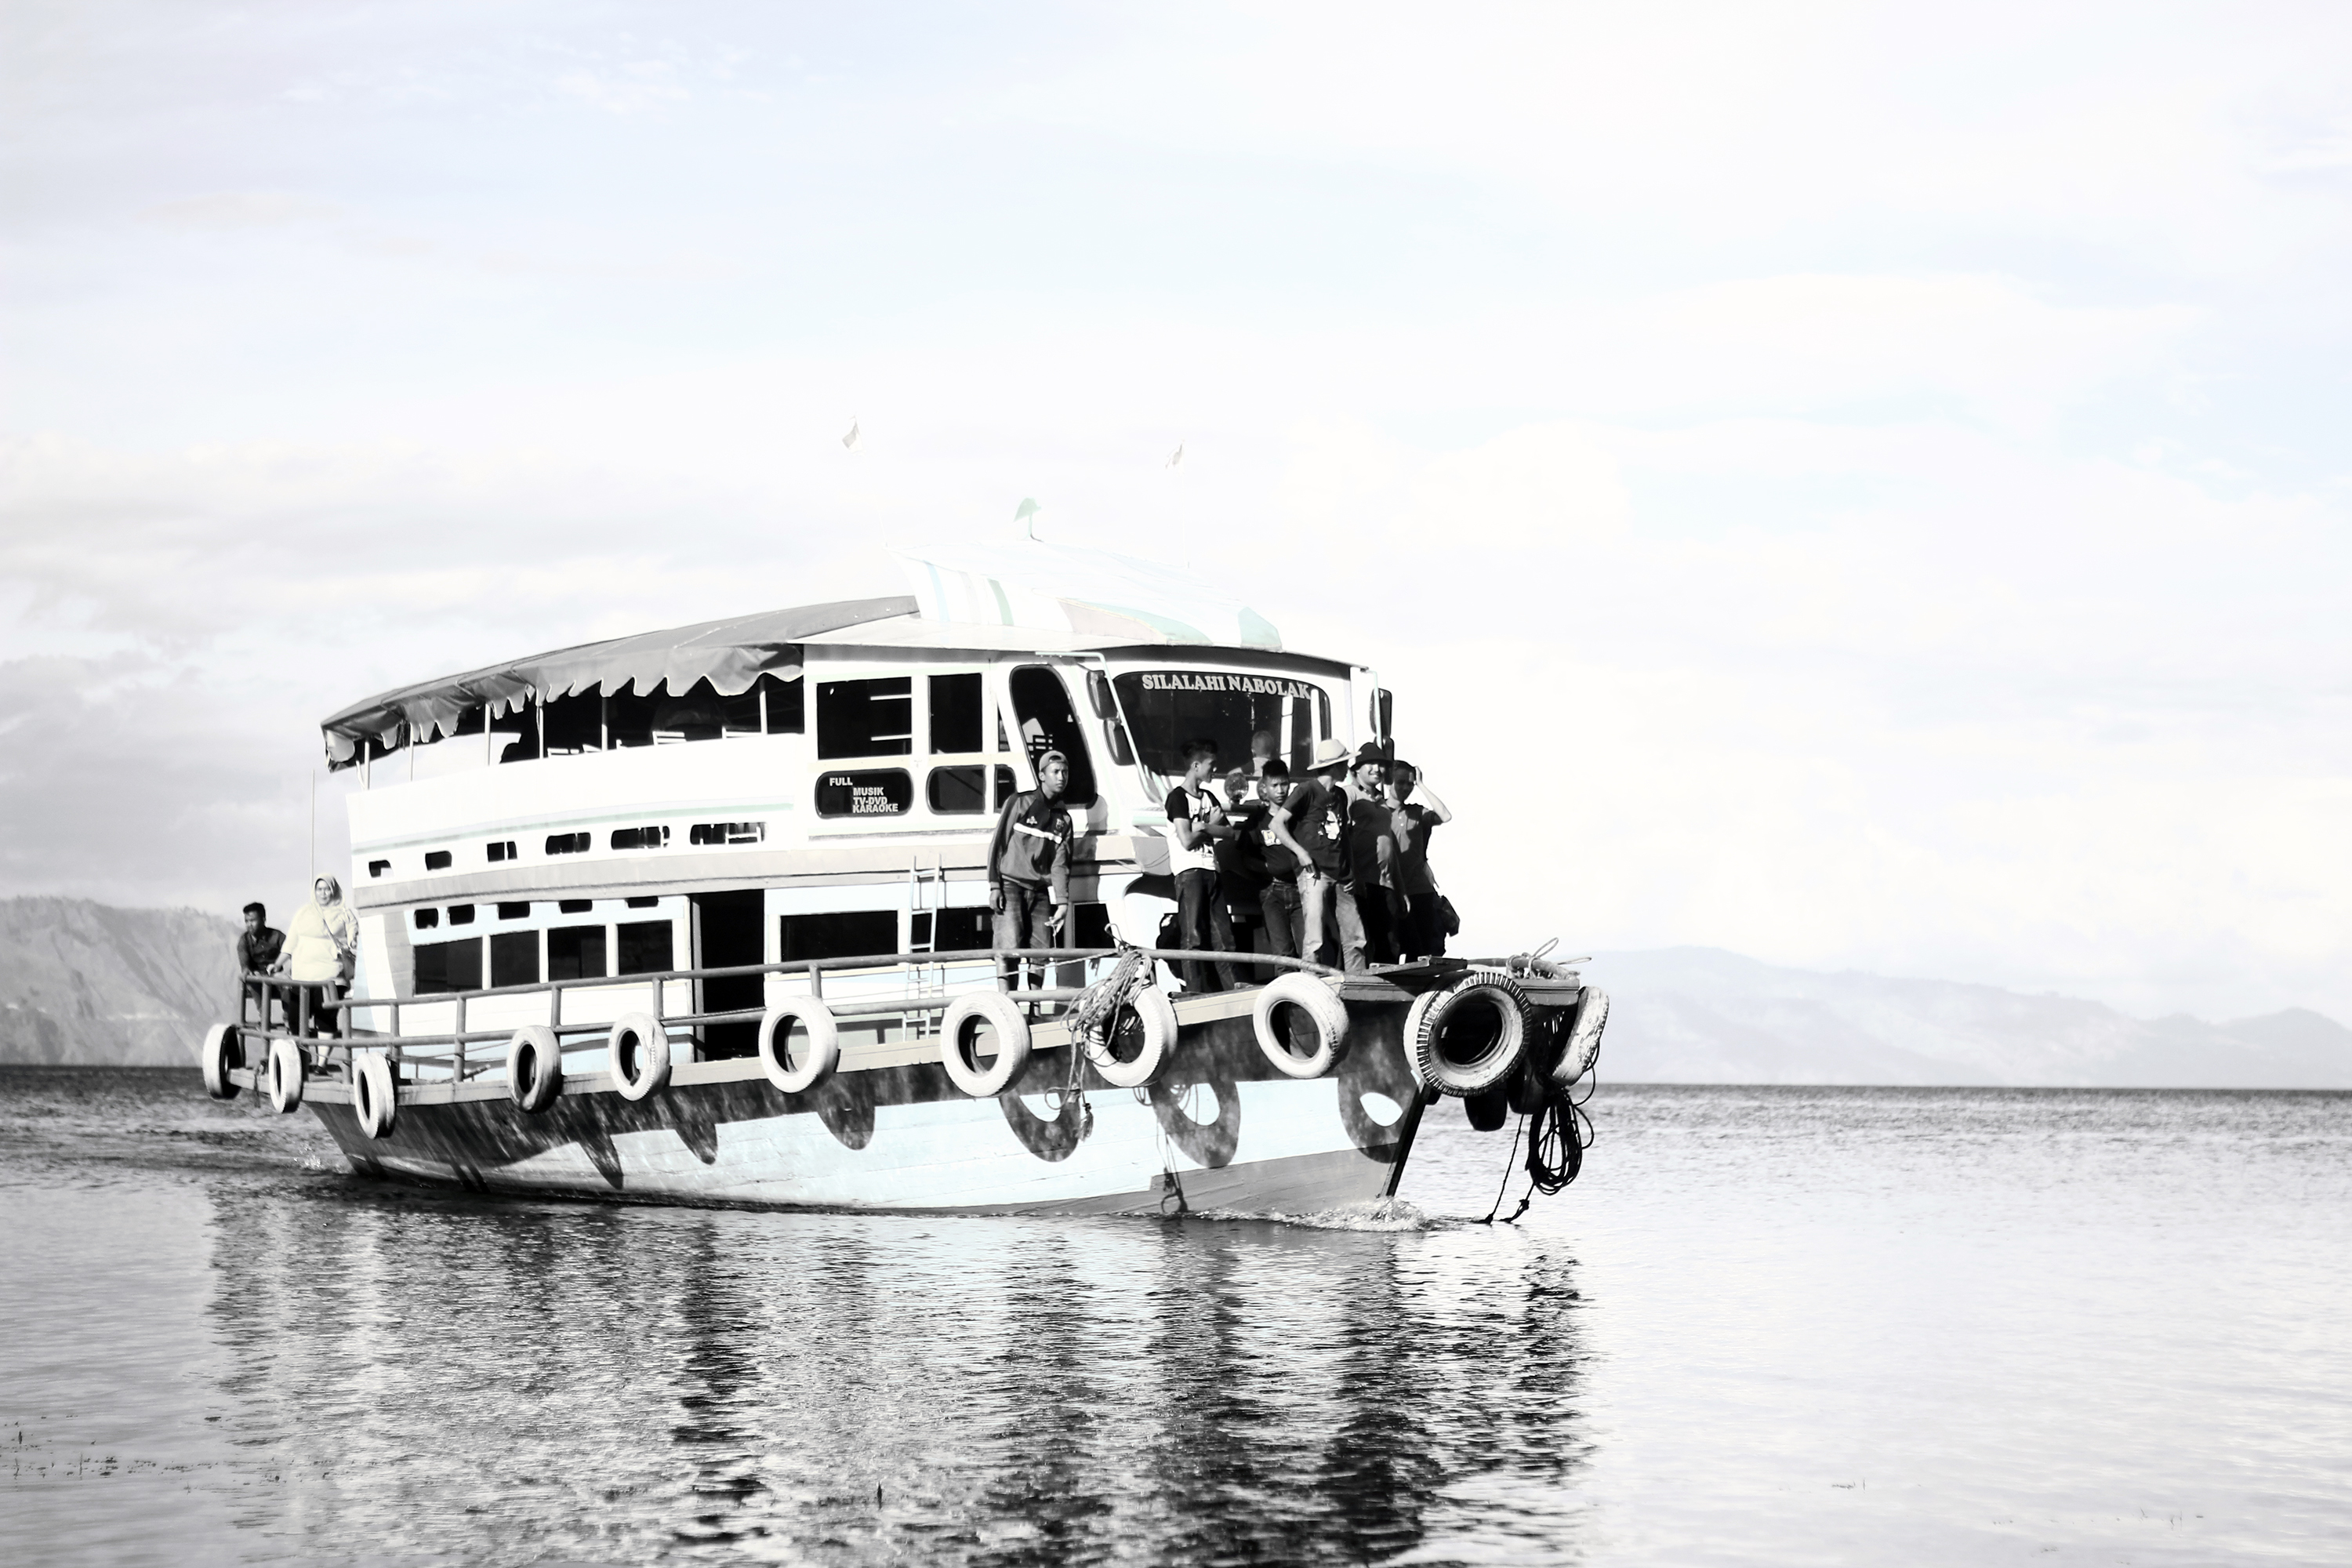
water, black and white, sky, boat, ship, vehicle, watercraft, motor ship, passenger ship, monochrome photography, mode of transport, water transportation